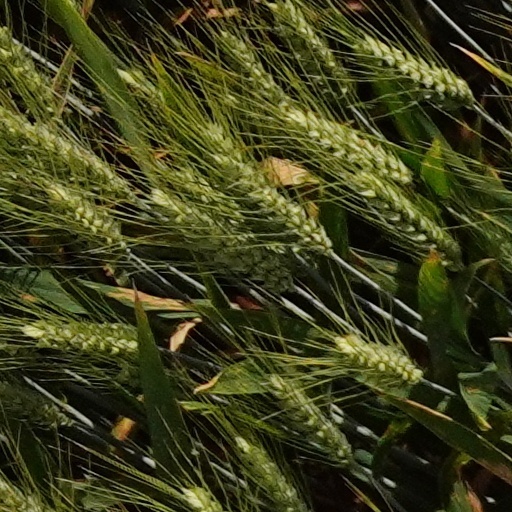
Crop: wheat